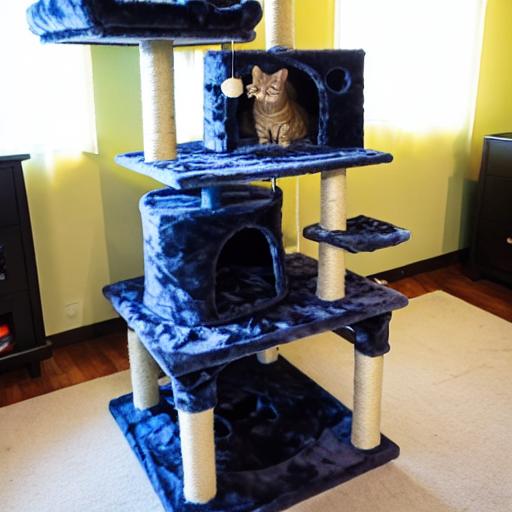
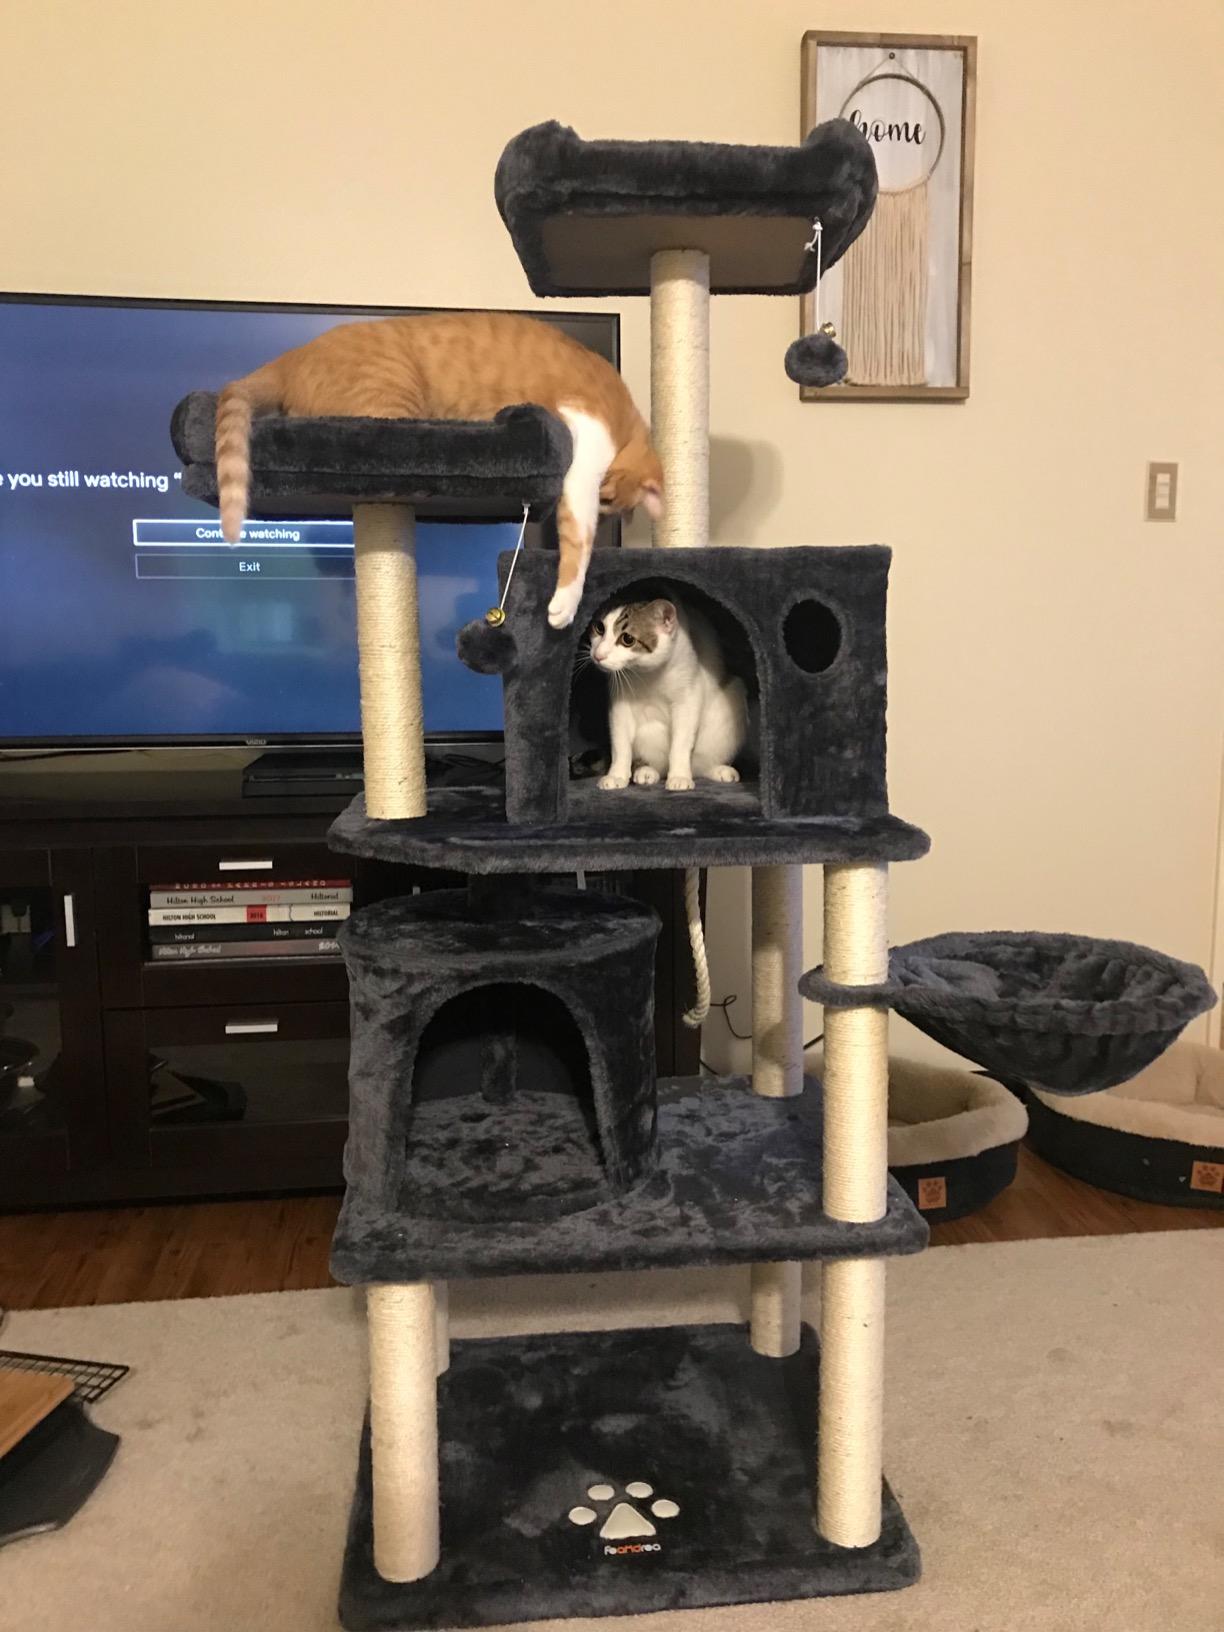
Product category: items_cat tree
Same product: no